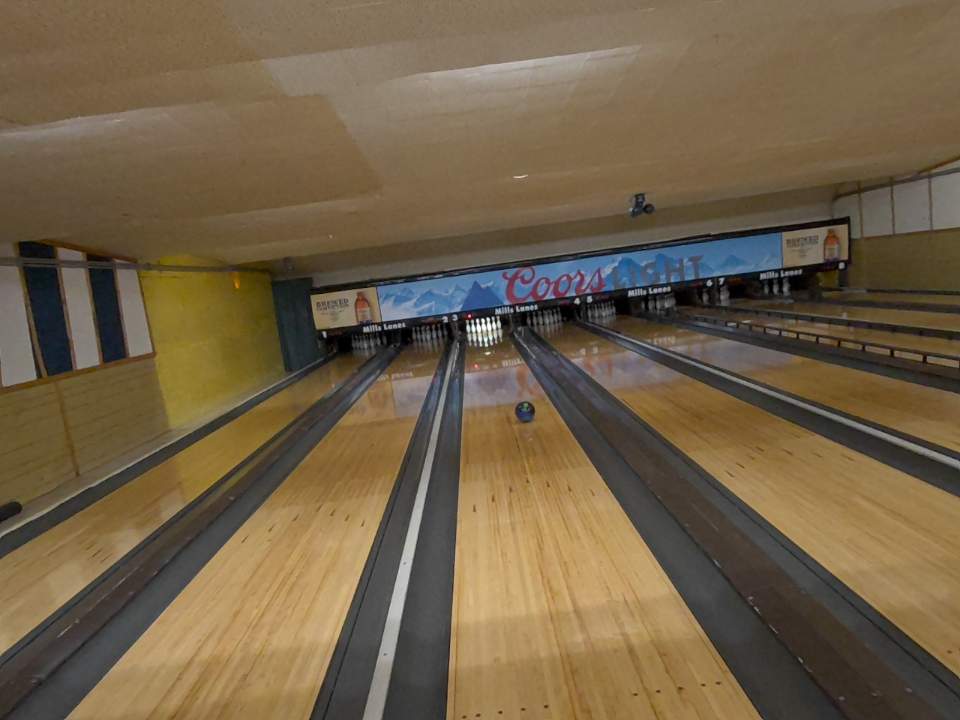
Object: bowling_ball